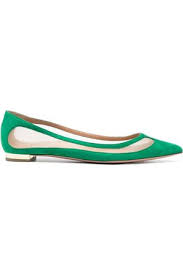
Label: Ballet Flat